Capitulation (treaty)

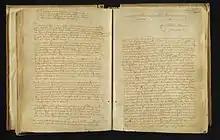
The Capitulations of Santa Fe, signed between Christopher Columbus and the Catholic Monarchs of the Kingdom of Spain in 1492.

A capitulation is a treaty or unilateral contract by which a sovereign state relinquishes jurisdiction within its borders over the subjects of a foreign state. As a result, the foreign subjects are immune, for most civil and criminal purposes, from actions by courts and other governmental institutions in the state that makes the capitulation.